Reign of Gunters

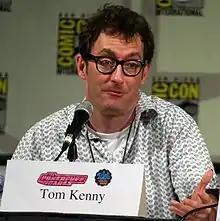
Gunter is voiced by Tom Kenny.

"Reign of Gunters" was written and storyboarded by Ako Castuera and Jesse Moynihan, from a story developed by series creator Pendleton Ward, Patrick McHale, Kent Osborne, and Adam Muto. The episode was directed by Larry Leichliter, with Nate Cash serving as creative director, and Nick Jennings serving as art director.